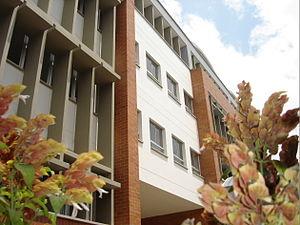
La Colombie, en forme longue la république de Colombie est une république constitutionnelle unitaire comprenant 32 départements. Le pays est situé dans le Nord-Ouest de l'Amérique du Sud ; il est bordé à l'ouest par l'océan Pacifique, au nord-ouest par le Panama, au nord par la mer des Caraïbes, au nord-est par le Venezuela, au sud-est par le Brésil, au sud par le Pérou et au sud-ouest par l'Équateur. La Colombie est le 26ᵉ plus grand pays par sa superficie et le 4ᵉ en Amérique du Sud. Avec plus de 49 millions d'habitants, la Colombie est le 28ᵉ pays le plus peuplé du monde et le 2ᵉ de tous les pays de langue espagnole après le Mexique. La Colombie est une moyenne puissance, la 4ᵉ plus grande économie d'Amérique latine, et la 3ᵉ en Amérique du Sud. La production de café, de fleurs, d'émeraudes, de charbon et de pétrole forme le principal secteur de l'économie colombienne.